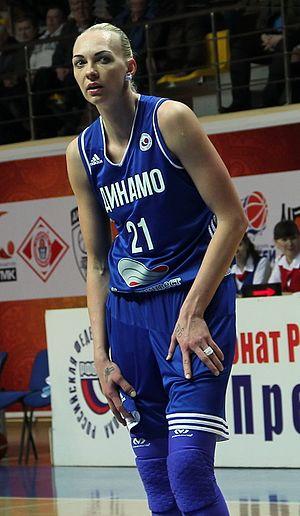
Irina Osipova, née le 25 juin 1981 à Moscou, est une ancienne joueuse russe de basket-ball, évoluant au poste d'ailière-intérieure, plusieurs fois vainqueure de l'Euroligue.